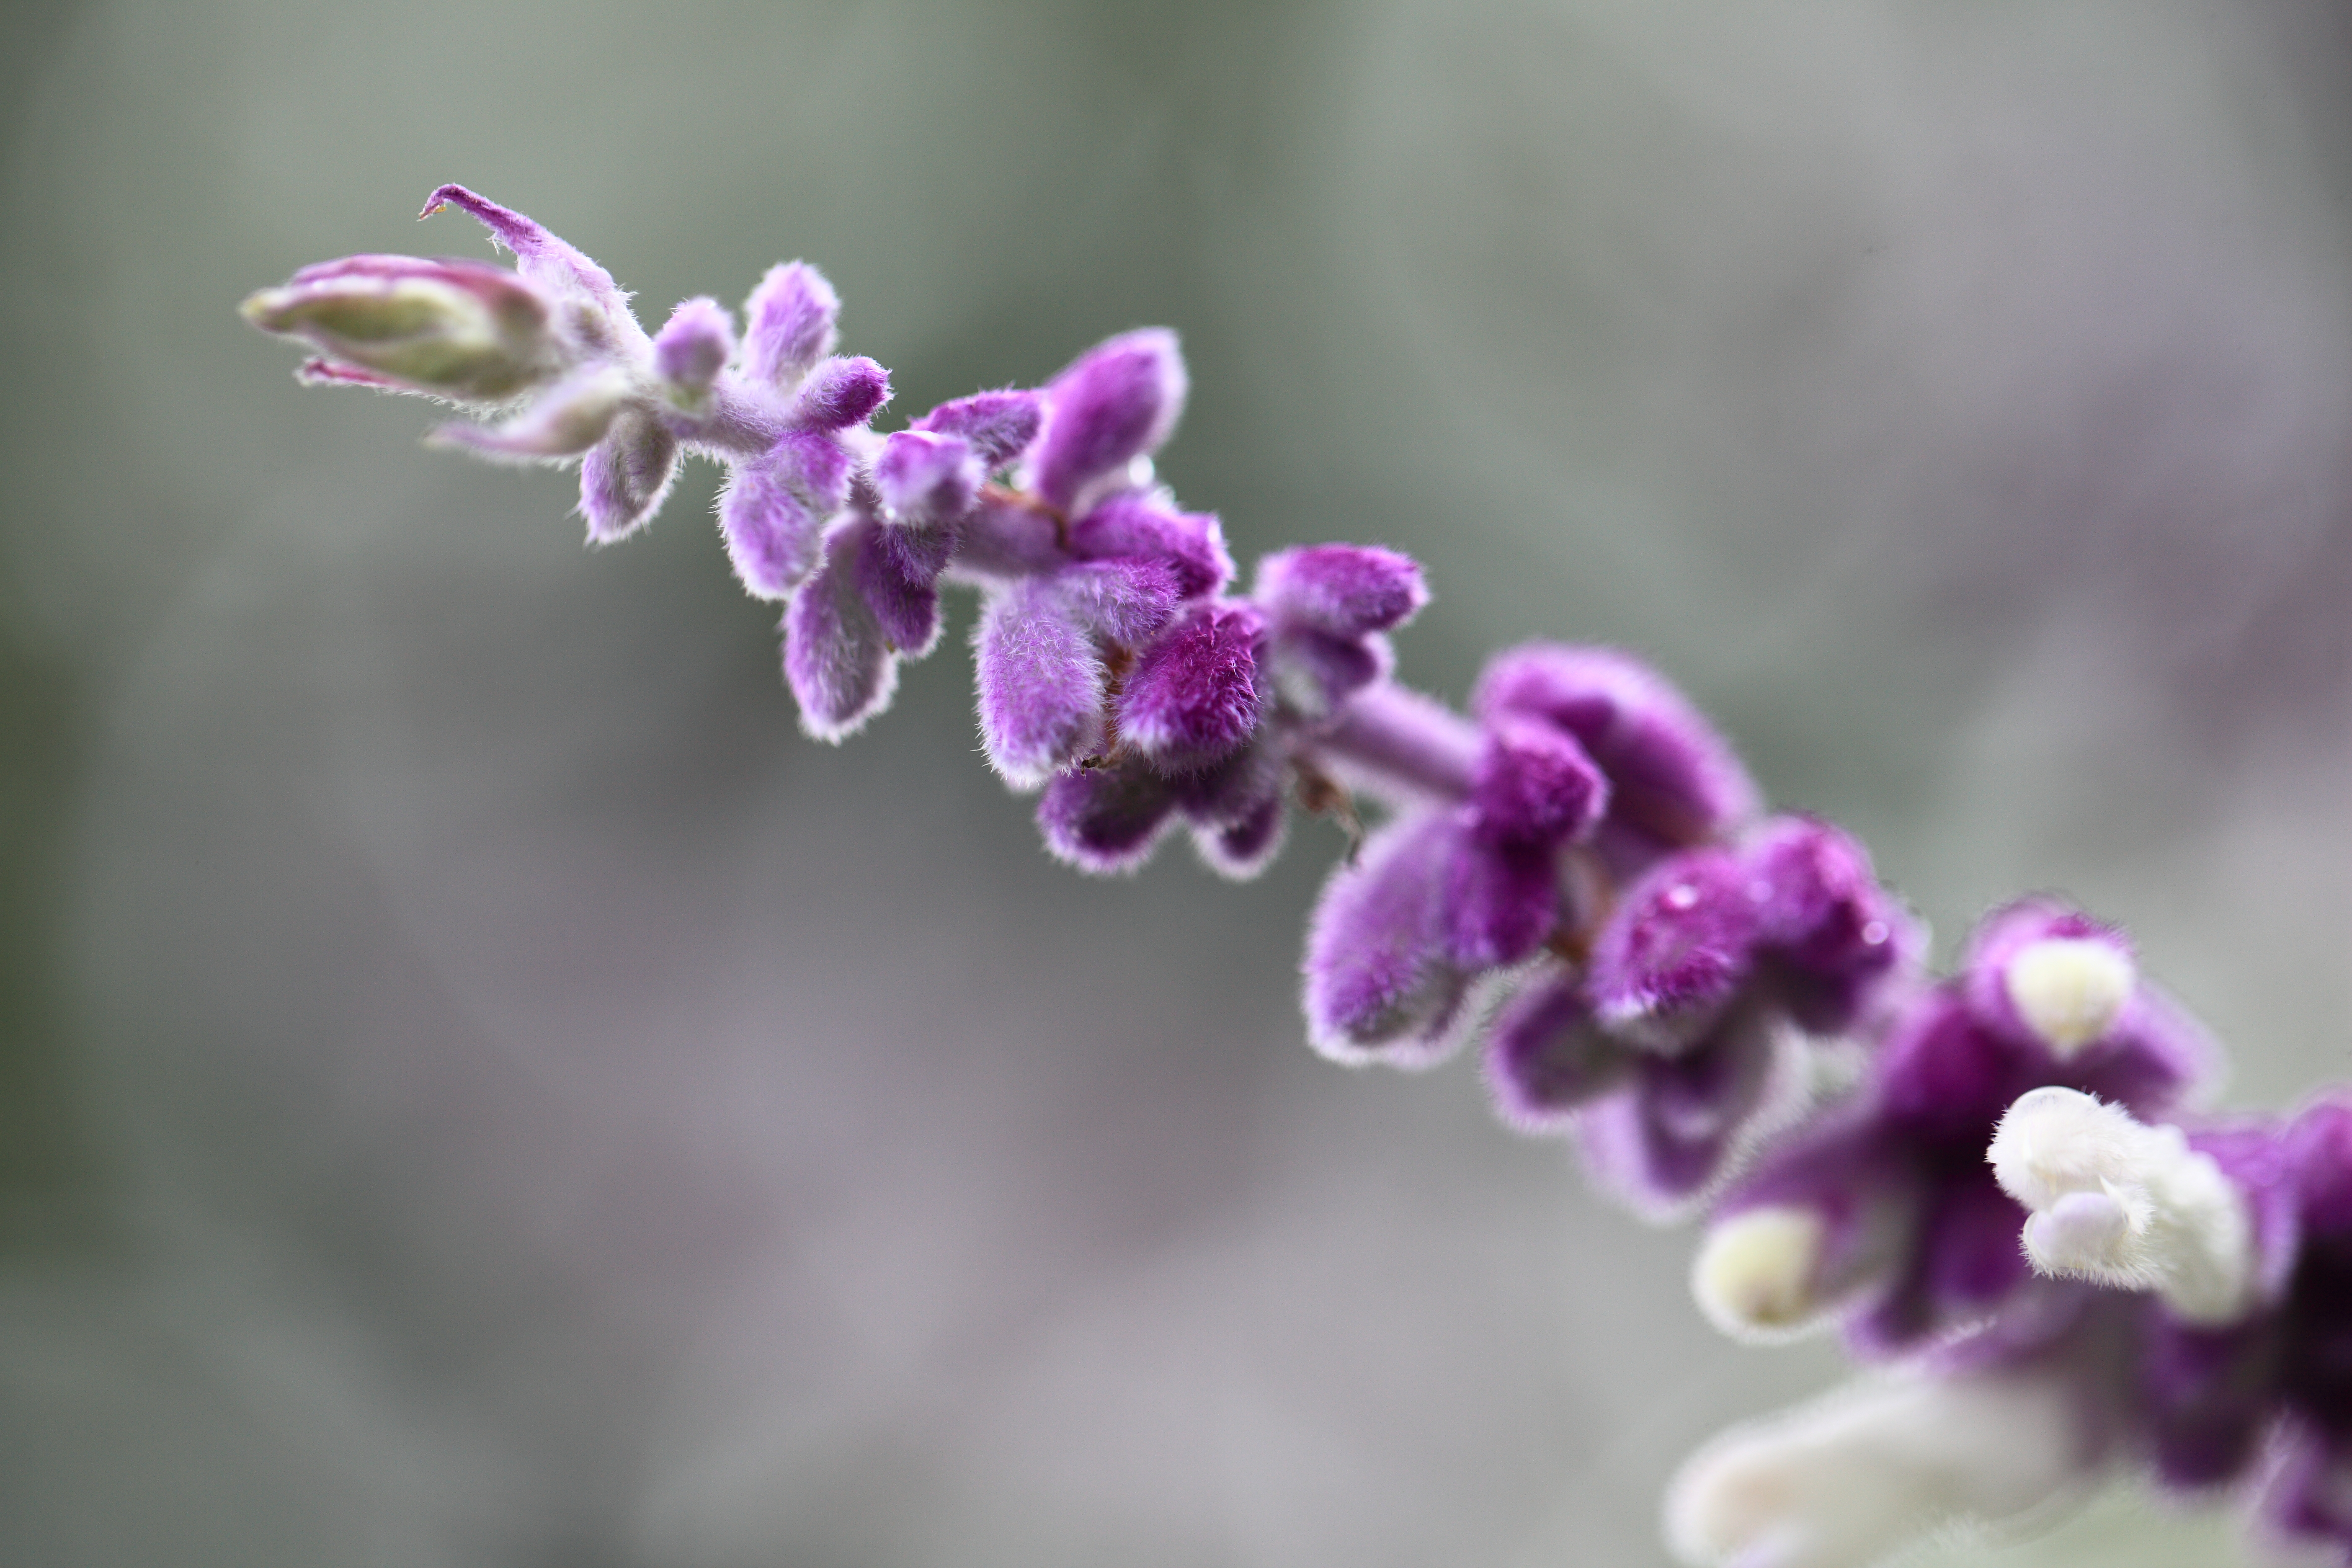
nature, branch, blossom, plant, photography, leaf, flower, petal, frost, bush, spring, high, herb, botany, flora, lavender, wildflower, close up, sage, velvet, shrub, 5d, salvia, hires, markii, hi, res, resolution, mexican, leucantha, macro photography, taxonomy binomial salvialeucantha, flowering plant, plant stem, land plant